Kevin Richardson (musician)

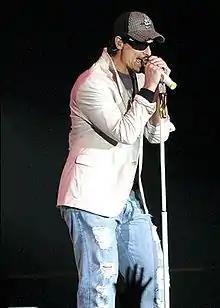
Richardson performing in 2005

In March 1993, Richardson was going to auditions at MGM Studios when a friend told him about "Three guys who sang a capella all the time." Around the same time, he was working at a convention as an atmosphere dancer when he met a woman named Lisa Fischetti, whose husband was Lou Pearlman's right-hand man for 12 years. After seeing an ad about the vocal group, called the Backstreet Boys, he went to check them out, auditioned, and joined the group. However, after joining, the group was still looking for one more member, so Richardson called Brian Littrell, who is Richardson's first cousin (Littrell's father and Richardson's mother are siblings), to ask him to audition for the group. Littrell was immediately accepted, and the next day, he joined the group.